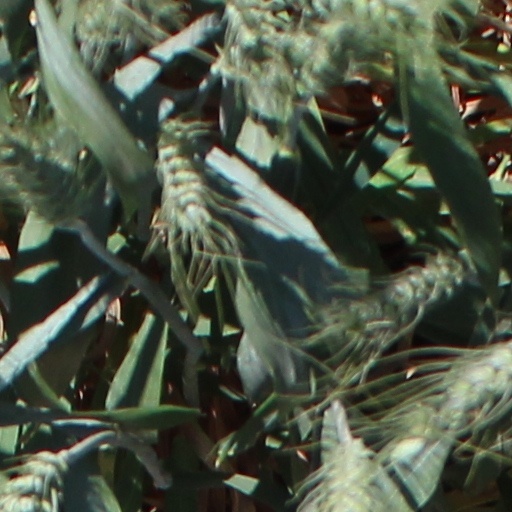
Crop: wheat